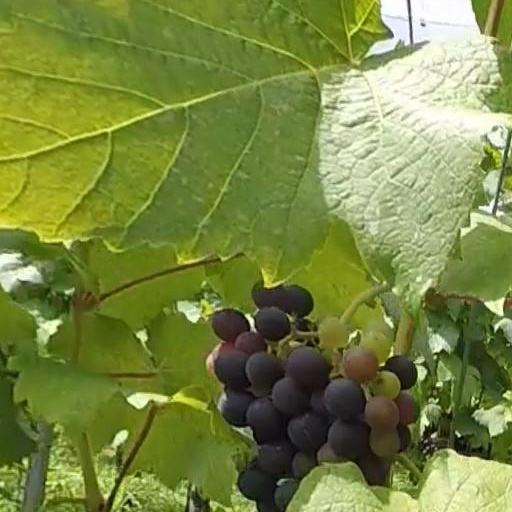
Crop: grape